AlphaTauri AT04

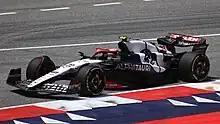
Tsunoda at the Austrian Grand Prix

Both drivers were eliminated in Q1 at the Austrian Grand Prix and both were eliminated in SQ2 and Tsunoda and de Vries finished 16th and 17th in the sprint respectively. In the main race both drivers got a large amounts of penalties for track limits with Tsunoda getting 15 seconds worth of penalties and de Vries also receiving a 15 second time penalty for track limits and a 5 second time penalty for forcing Kevin Magnussen off track during the race leading to 17th place for De Vries and 19th place for Tsunoda. Tsunoda qualified 16th and De Vries qualified 18th for the British Grand Prix, the race wouldn't go any better as the Tsunoda and De Vries finished 16th and 17th respectively.